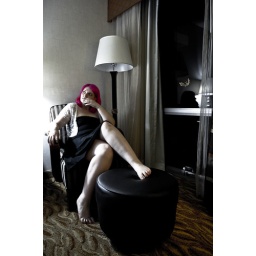
~In the white room with black curtains near the station~